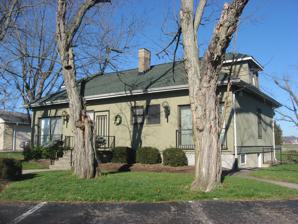
Building: Jehu John House
Country: United States of America
Year built: 1836
Historic house in Ohio, United States United States historic place Jehu John House U.S. National Register of Historic Places Building on the site of the house Show map of Ohio Show map of the United States Location Stone Dr., Harrison , Ohio Coordinates 39°15′29″N 84°47′50″W / 39.25806°N 84.79722°W / 39.25806; -84.79722 Area Less than 1 acre (0.40 ha) Built 1836 ( 1836 ) Architect Dr. Jehu John, Jr. NRHP reference No. 75001428 Added to NRHP October 31, 1975 The Jehu John House was a historic house and school building in the far southwestern part of the U.S. state of Ohio .  Located in the city of Harrison near Cincinnati , it was one of the area's earlier buildings and home to one of its most prominent residents.  Although it was named a historic site in the 1970s, it has been removed. Born in 1796, Jehu John, Jr was an early physician in Hamilton County who made himself rich by producing and selling a medicine for fevers, which became highly popular.  With his finances assured, he abandoned the practice of medicine and devoted himself to education, opening a school in his house in late 1847.  The house was built on land belonging to the family of Ohio Governor Othniel Looker , whose granddaughter Emily had married Jehu John in 1828. Built in a combination of brick and stone with a tin roof, the John House was a simple one-and-a-half- story house with narrow gabled ends and a wide front; no windows were placed on the ends, while the front featured a doorway with two windows on each side. The basic floor plan was that of the letter "T", with the long end to the rear. One of southwestern Ohio's best stone residences from the settlement period, the Jehu John House was listed on the National Register of Historic Places in late 1975; it qualified both because of its connection to John and because of its important architecture. Despite this designation, the house no longer occupies its location on Stone Drive; a newer building has taken its place. References